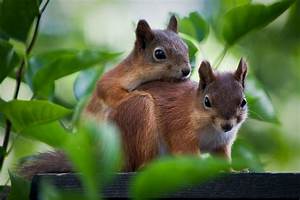
Label: squirrel